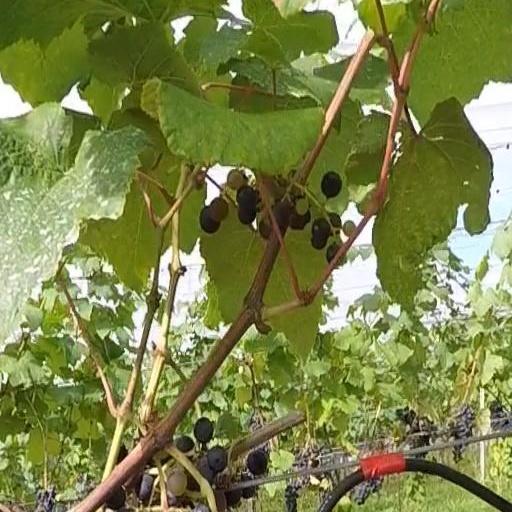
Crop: grape